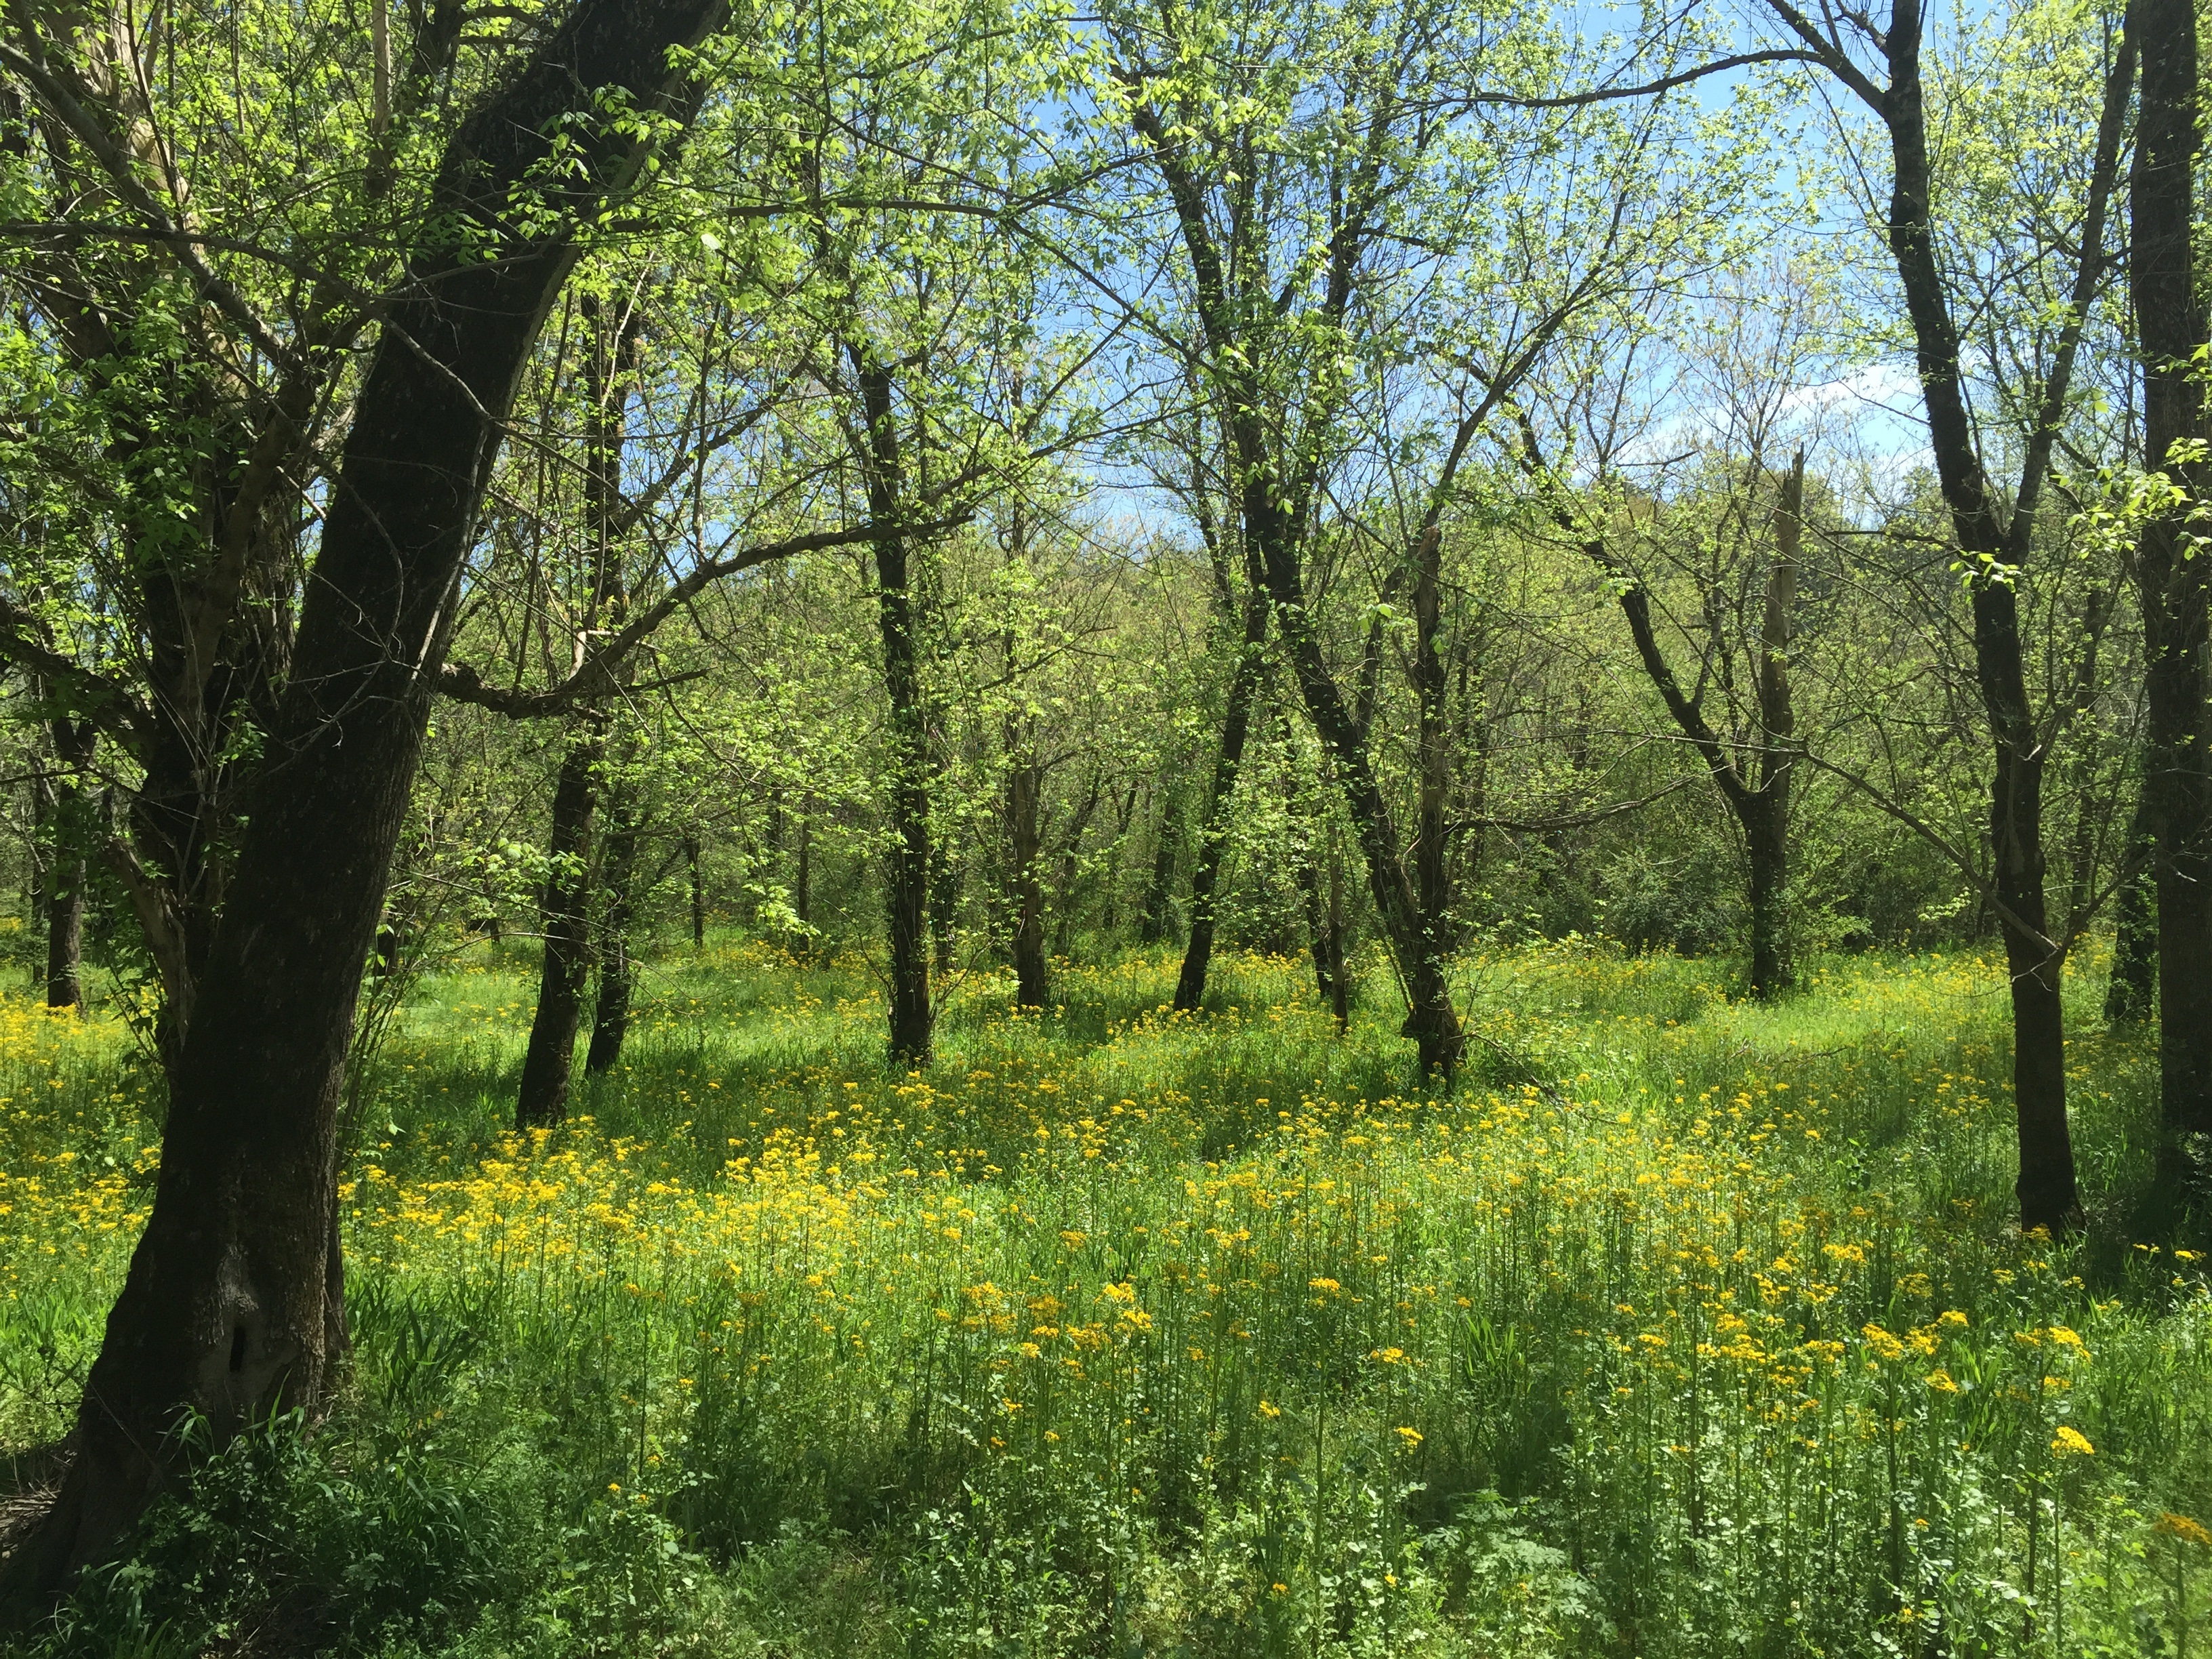
landscape, tree, nature, forest, grass, outdoor, wilderness, light, plant, wood, sun, meadow, prairie, sunlight, leaf, flower, summer, dark, environment, spring, green, pasture, autumn, shadow, botany, flora, season, wildflower, weed, sunny, vegetation, rainforest, bright, deciduous, wetland, grove, day, woodland, habitat, ecosystem, nature reserve, biome, old growth forest, natural environment, geographical feature, woody plant, temperate broadleaf and mixed forest, temperate coniferous forest